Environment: real
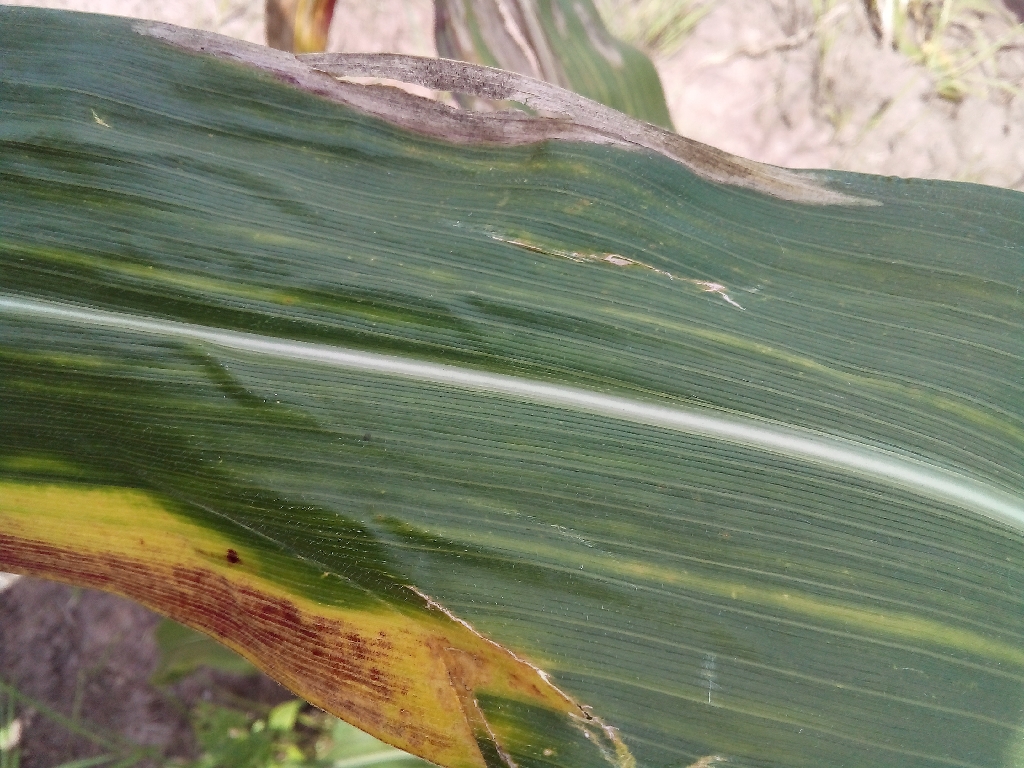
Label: northern_corn_leaf_blight